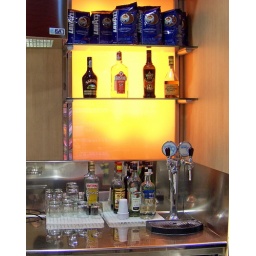
Liquor selection at the Chef Express coffee bar at the train station in Salerno Italy 2010